Carbonic anhydrase 9

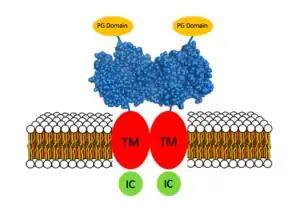
CA IX dimer with its four distinct pairs of domains labeled: the proteoglycan domain (PG), catalytic domain (blue), transmembrane segment (TM) and the intracellular tail (IC).

Expression of CA IX is primarily regulated at the transcriptional level. The promoter region of the CA9 gene contains an HRE (hypoxia responsive element) where HIF-1 can bind, which allows hypoxic conditions to increase CA IX expression. Expression can also be regulated post-translationally by metalloproteinases which cause shedding of the enzyme's ectodomain. Unlike other CA isozymes, CA IX is not inhibited by high lactate concentrations. However, it is inhibited by bicarbonate.